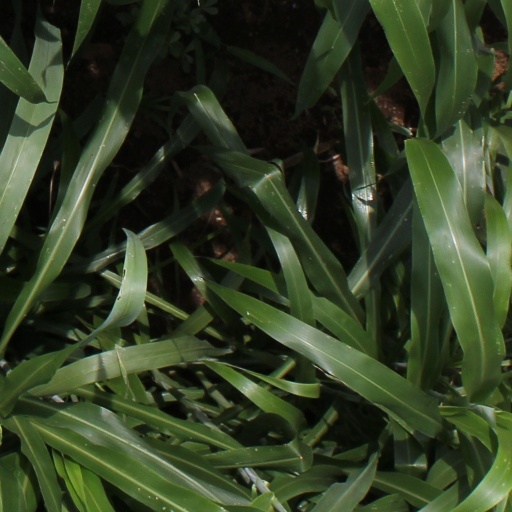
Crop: sorghum